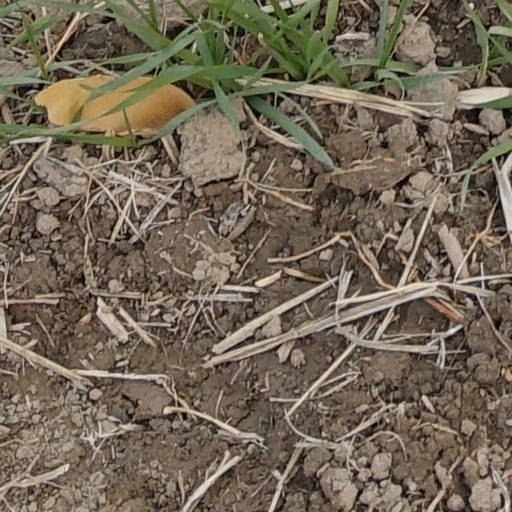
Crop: wheat